Doublets (tables game)

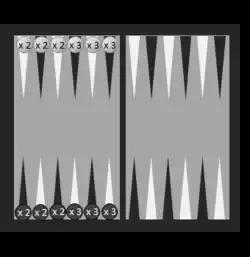
The starting layout in doublets. White is at the top. Points 1-3 have two men each but 4-6 have three men.

Players throw the dice to decide who goes first. Each player takes a die and throws it. The one with the highest cast wins, picks up both dice and makes the first throw of the game.